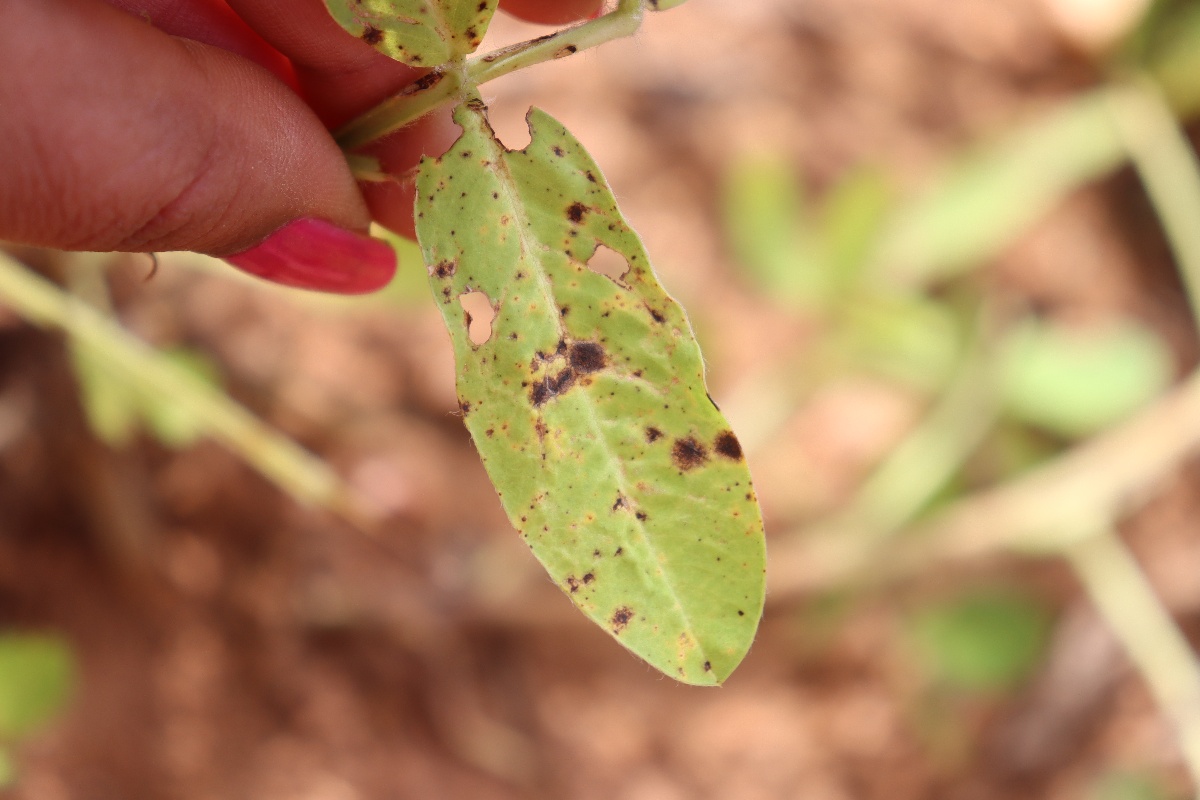
Label: late leaf spot